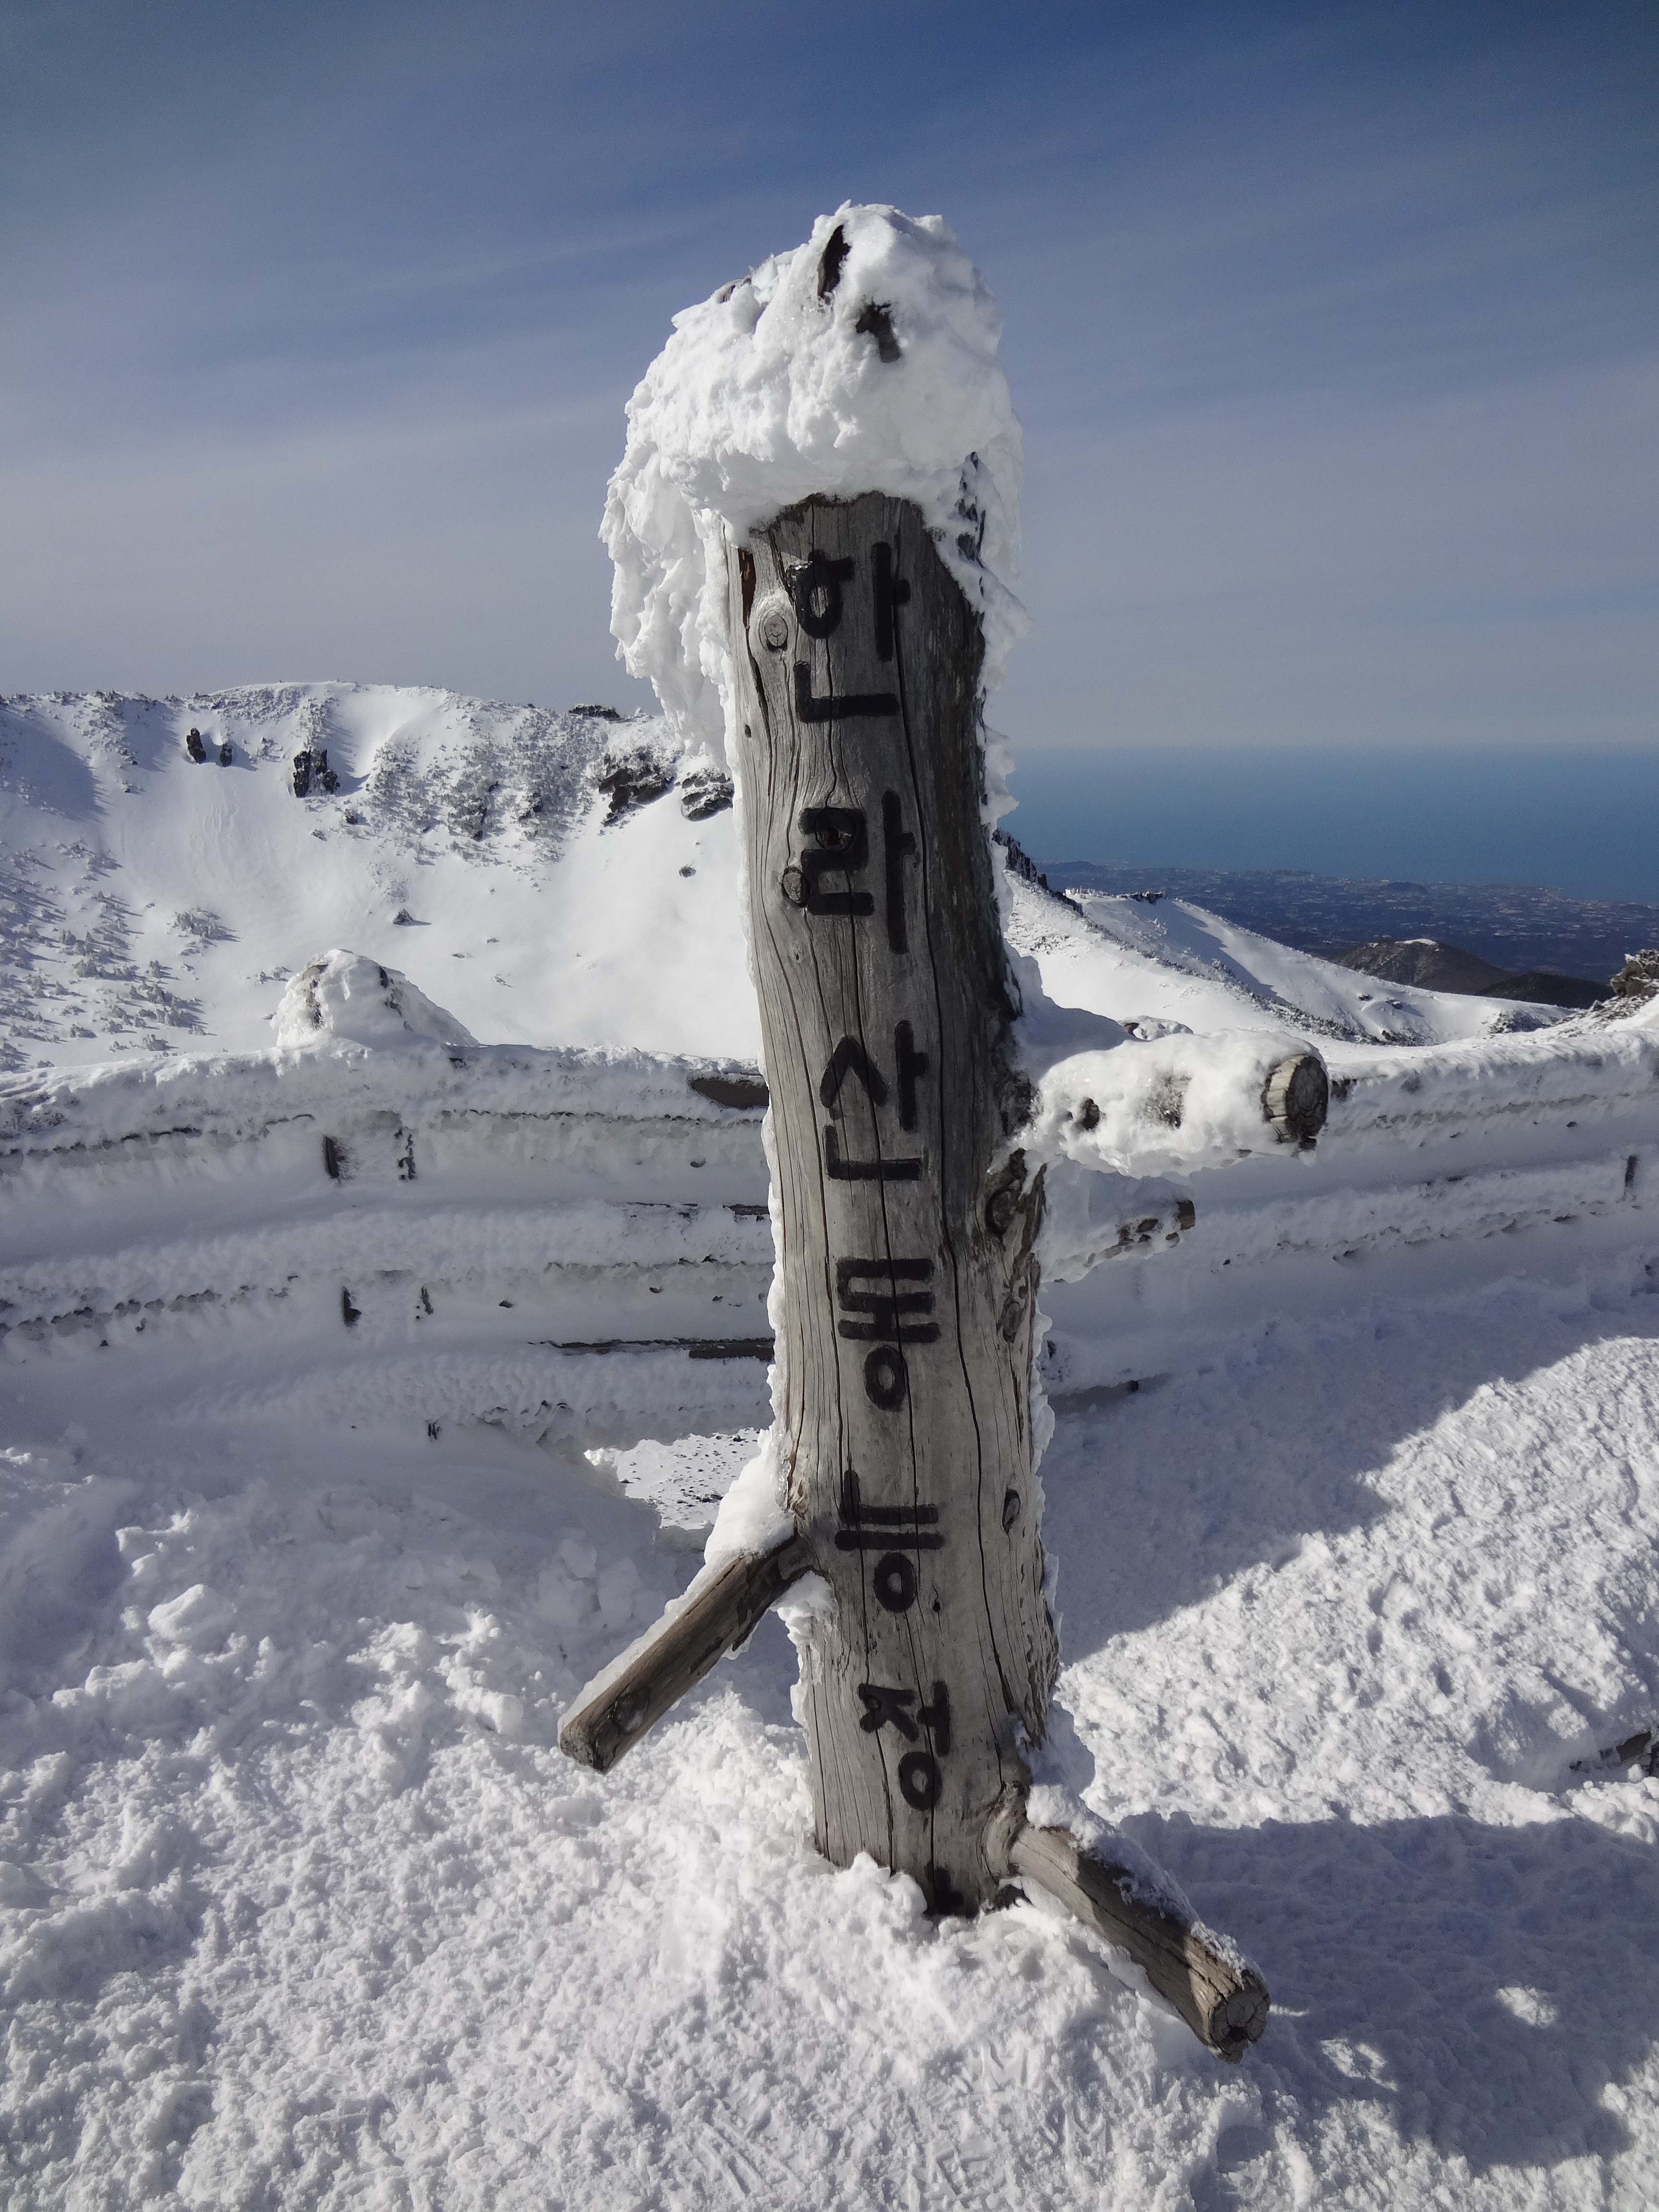
landscape, mountain, snow, winter, mountain range, ice, weather, shadow, climbing, arctic, terrain, season, ridge, summit, sports equipment, snow mountain, winter sport, alps, ski, footwear, piste, freezing, ski touring, in the cold, halla, winter mountain, the mountain top, ski mountaineering, ski equipment, mountainous landforms, geological phenomenon